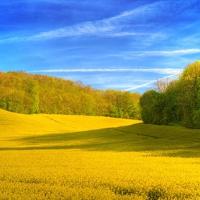
Weather: sun or clear